Three Sisters (South Korean TV series)

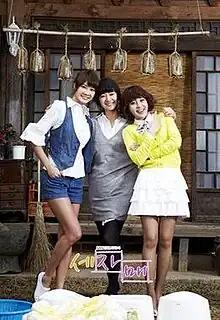

Three Sisters is a 2010 South Korean television series starring Myung Se-bin, Yang Mi-ra, Jo An, Song Jong-ho, Shim Hyung-tak, and Kim Young-jae. The daily drama is about the lives of two generations of three sisters, portraying their relationships and the difficulties they face. It aired on SBS on Mondays to Fridays at 19:15 from April 19 to October 27, 2010, for 123 episodes.